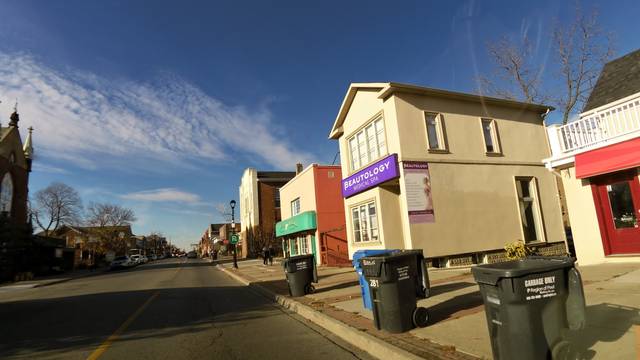
Region: Canada
Coordinates: 43.579, -79.71